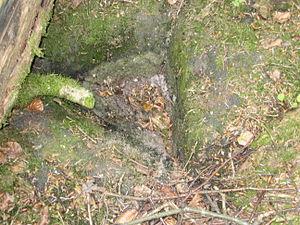
Deycimont est une commune française située dans le département des Vosges, en région Grand Est.